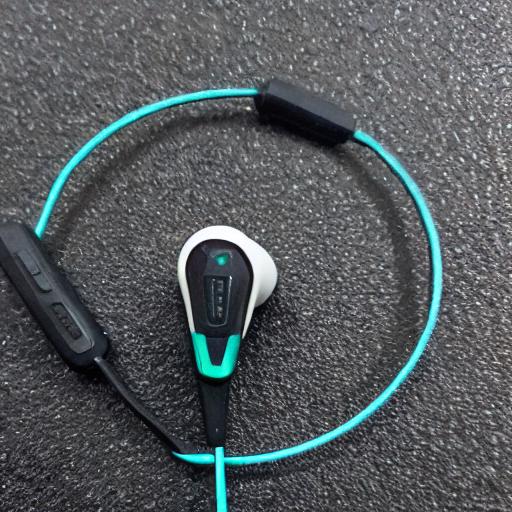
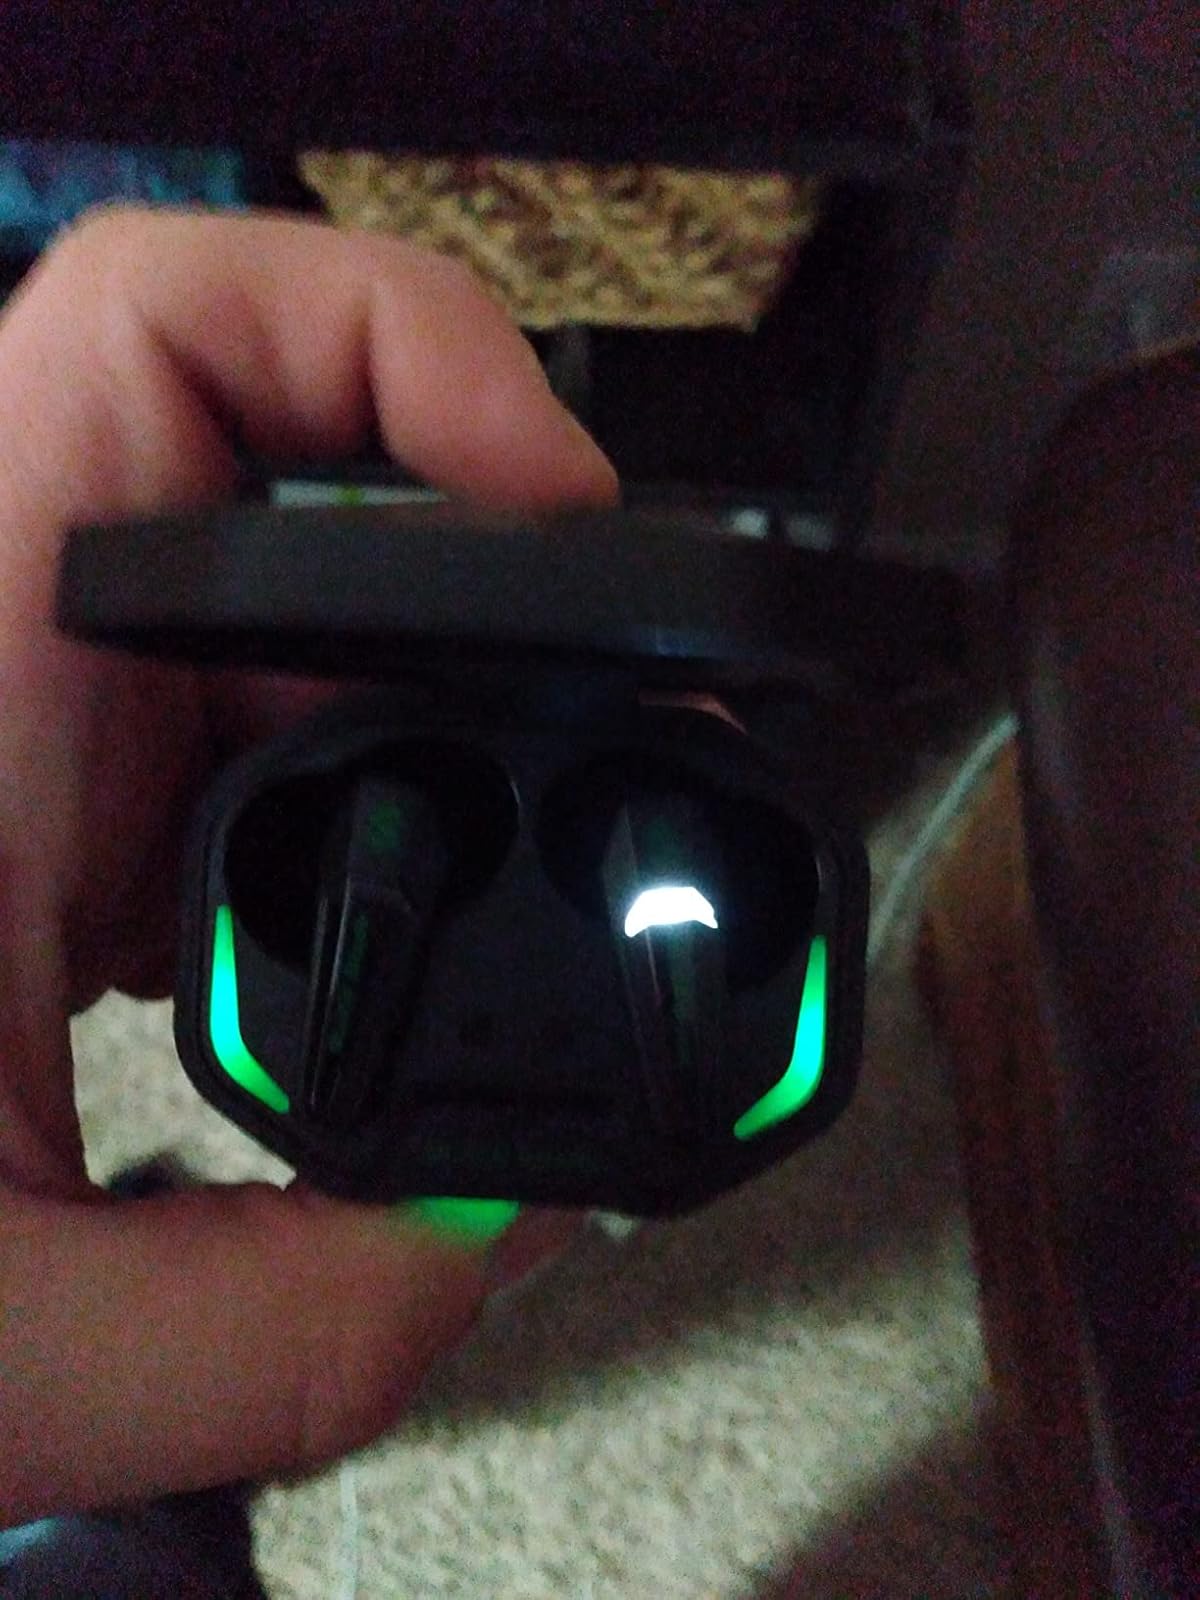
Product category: earbuds
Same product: no